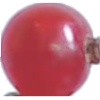
Label: Redcurrant 1